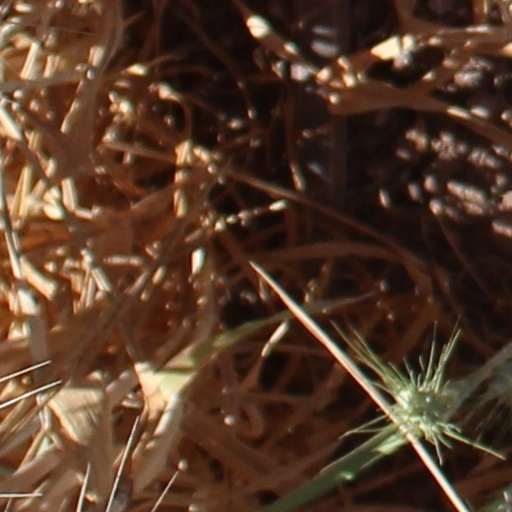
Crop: wheat